Lake Suviana

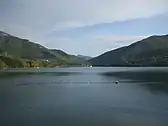
Lake Suviana seen from the north

Lake Suviana ("Italian": Lago di Suviana) is an artificial lake located in metropolitan city of Bologna, Italy in the Bolognese Apennines, formed following the construction of a 91.5 m (300 ft) high dam, begun in 1928 and completed in 1932.